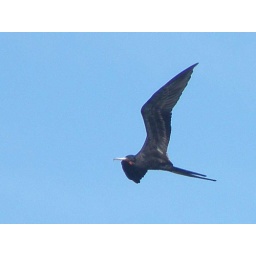
Frigate birds are always soaring over the harbor looking to steal fish